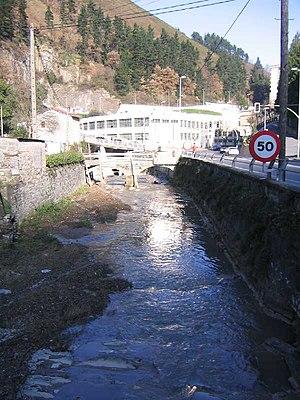
L'Ego est une rivière située dans le nord de l'Espagne, dans la corniche cantabrique, et est le principal affluent du Deba.